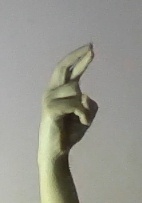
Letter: zay